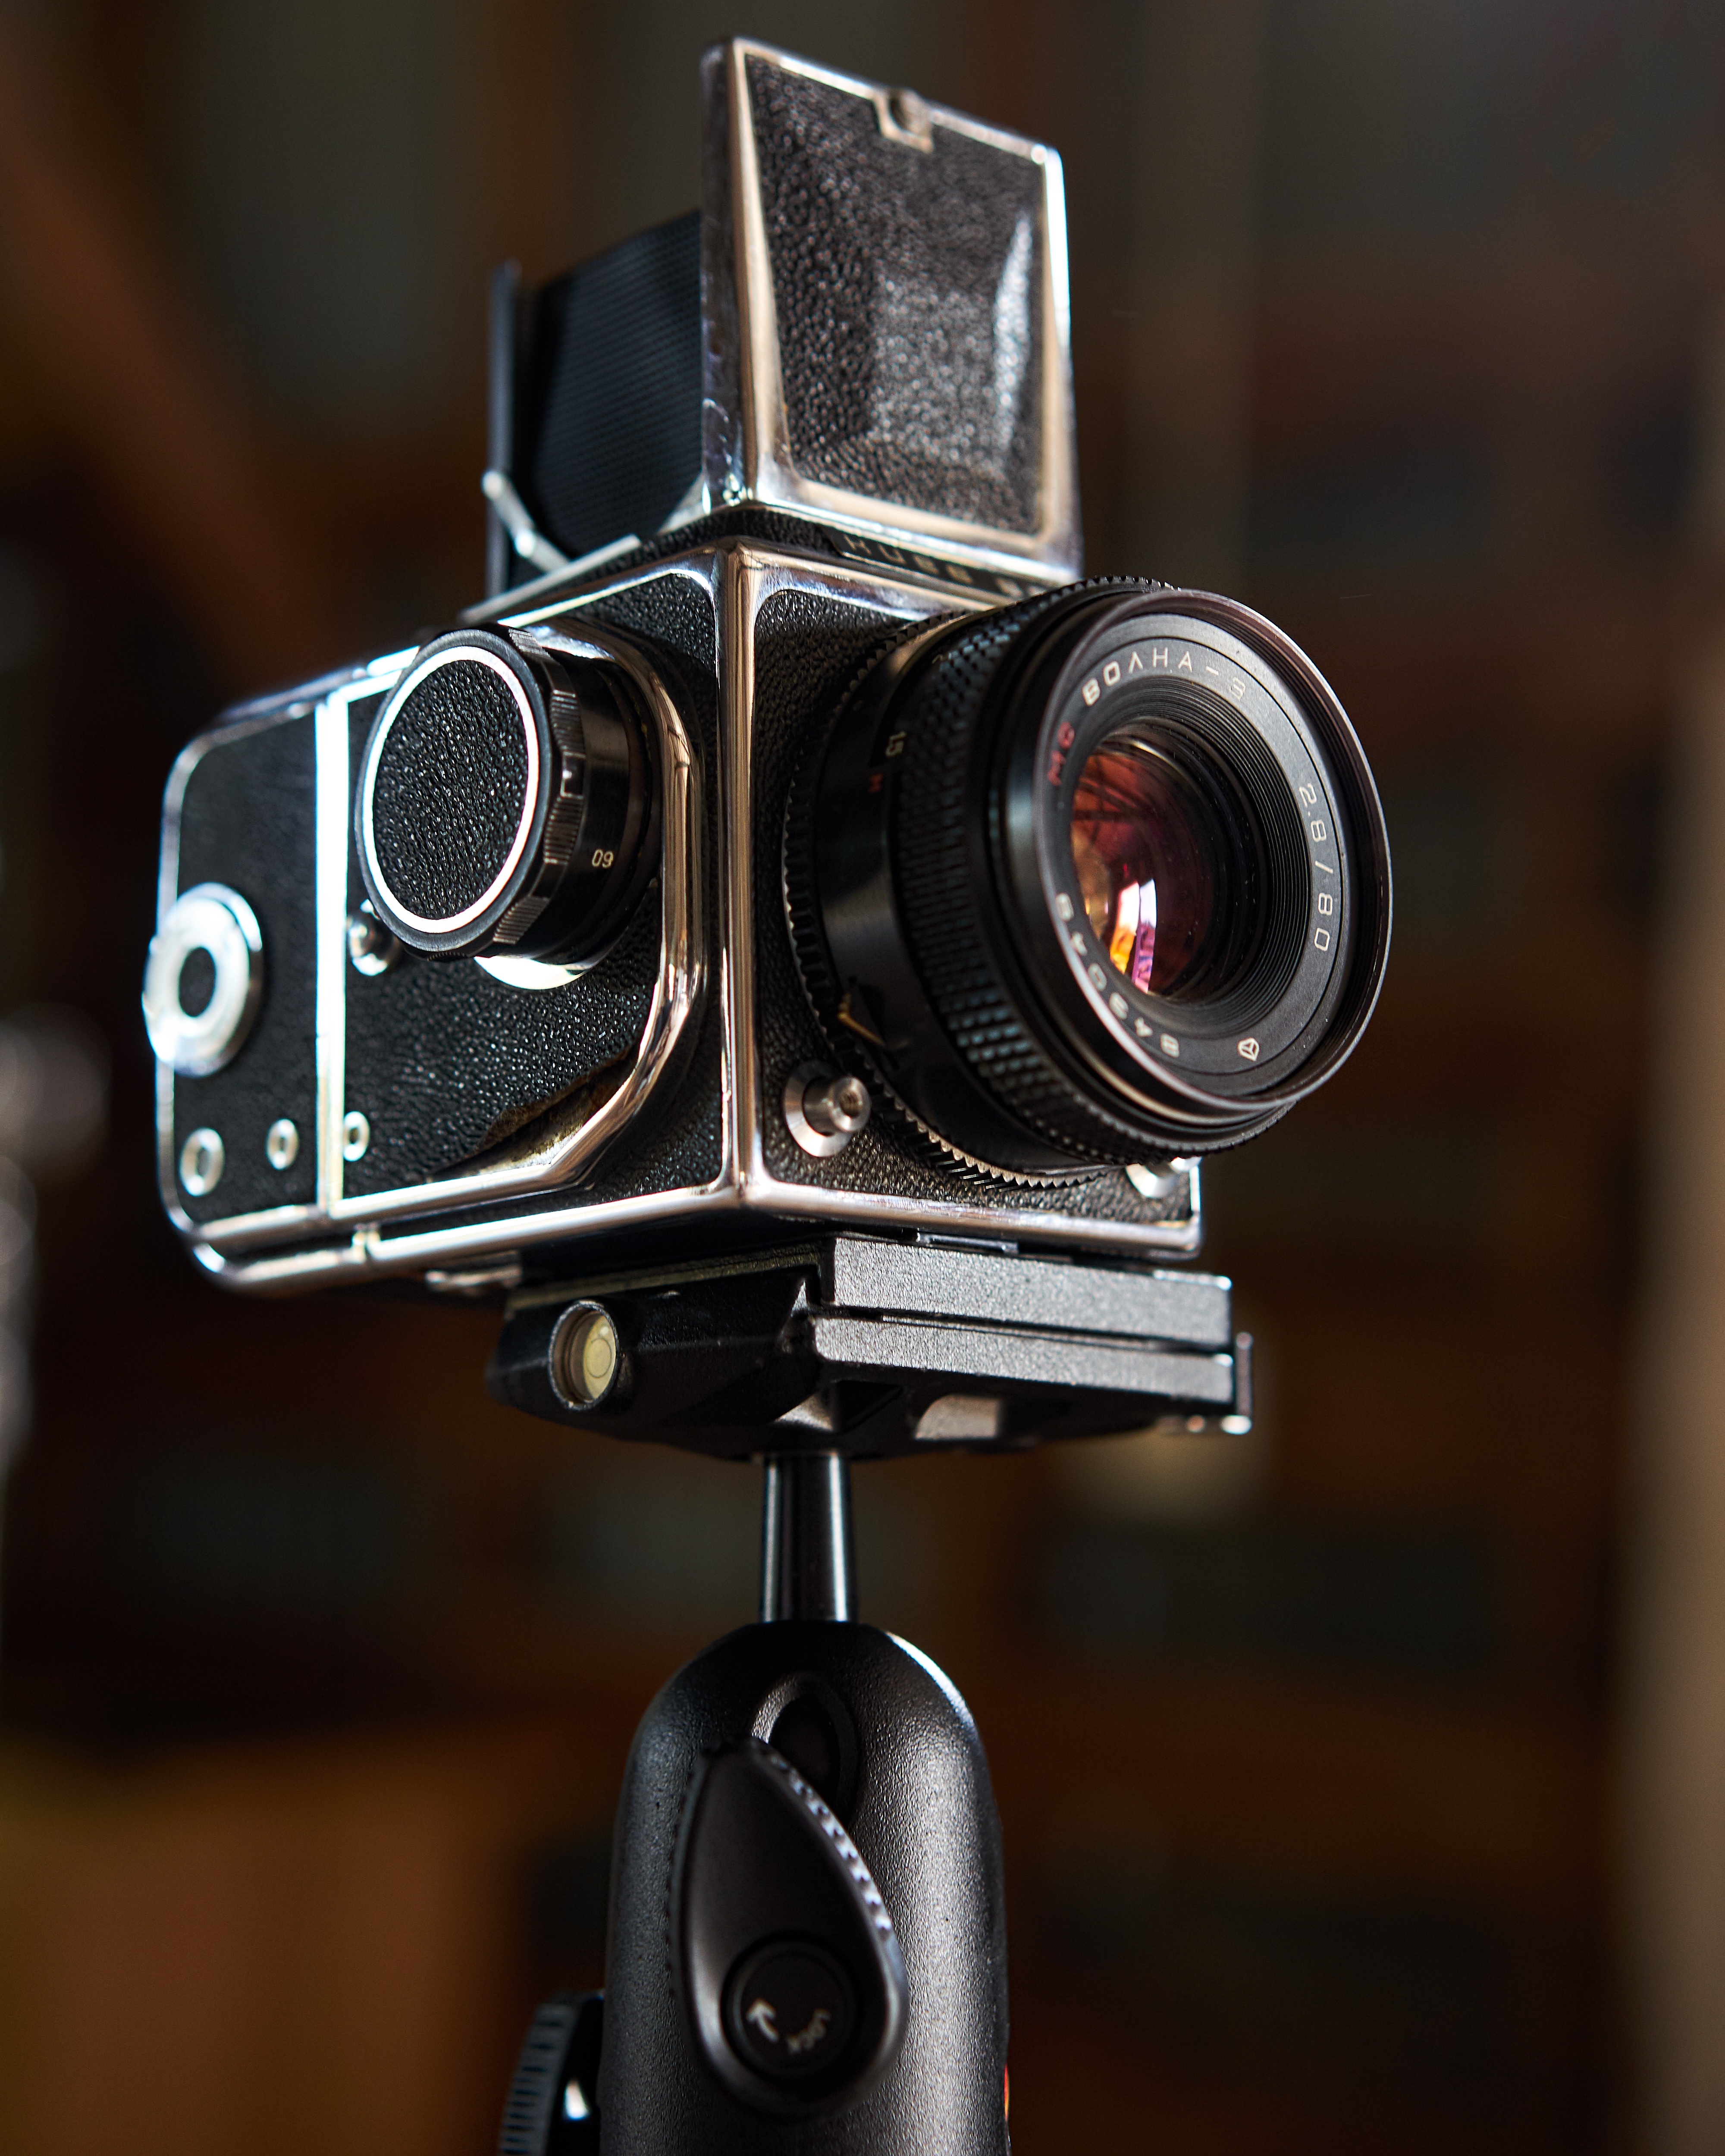
light, camera, photography, black, reflex camera, digital camera, digital slr, single lens reflex camera, cameras optics, mirrorless interchangeable lens camera